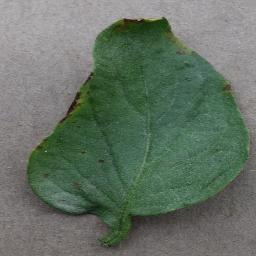
Label: Tomato___Bacterial_spot